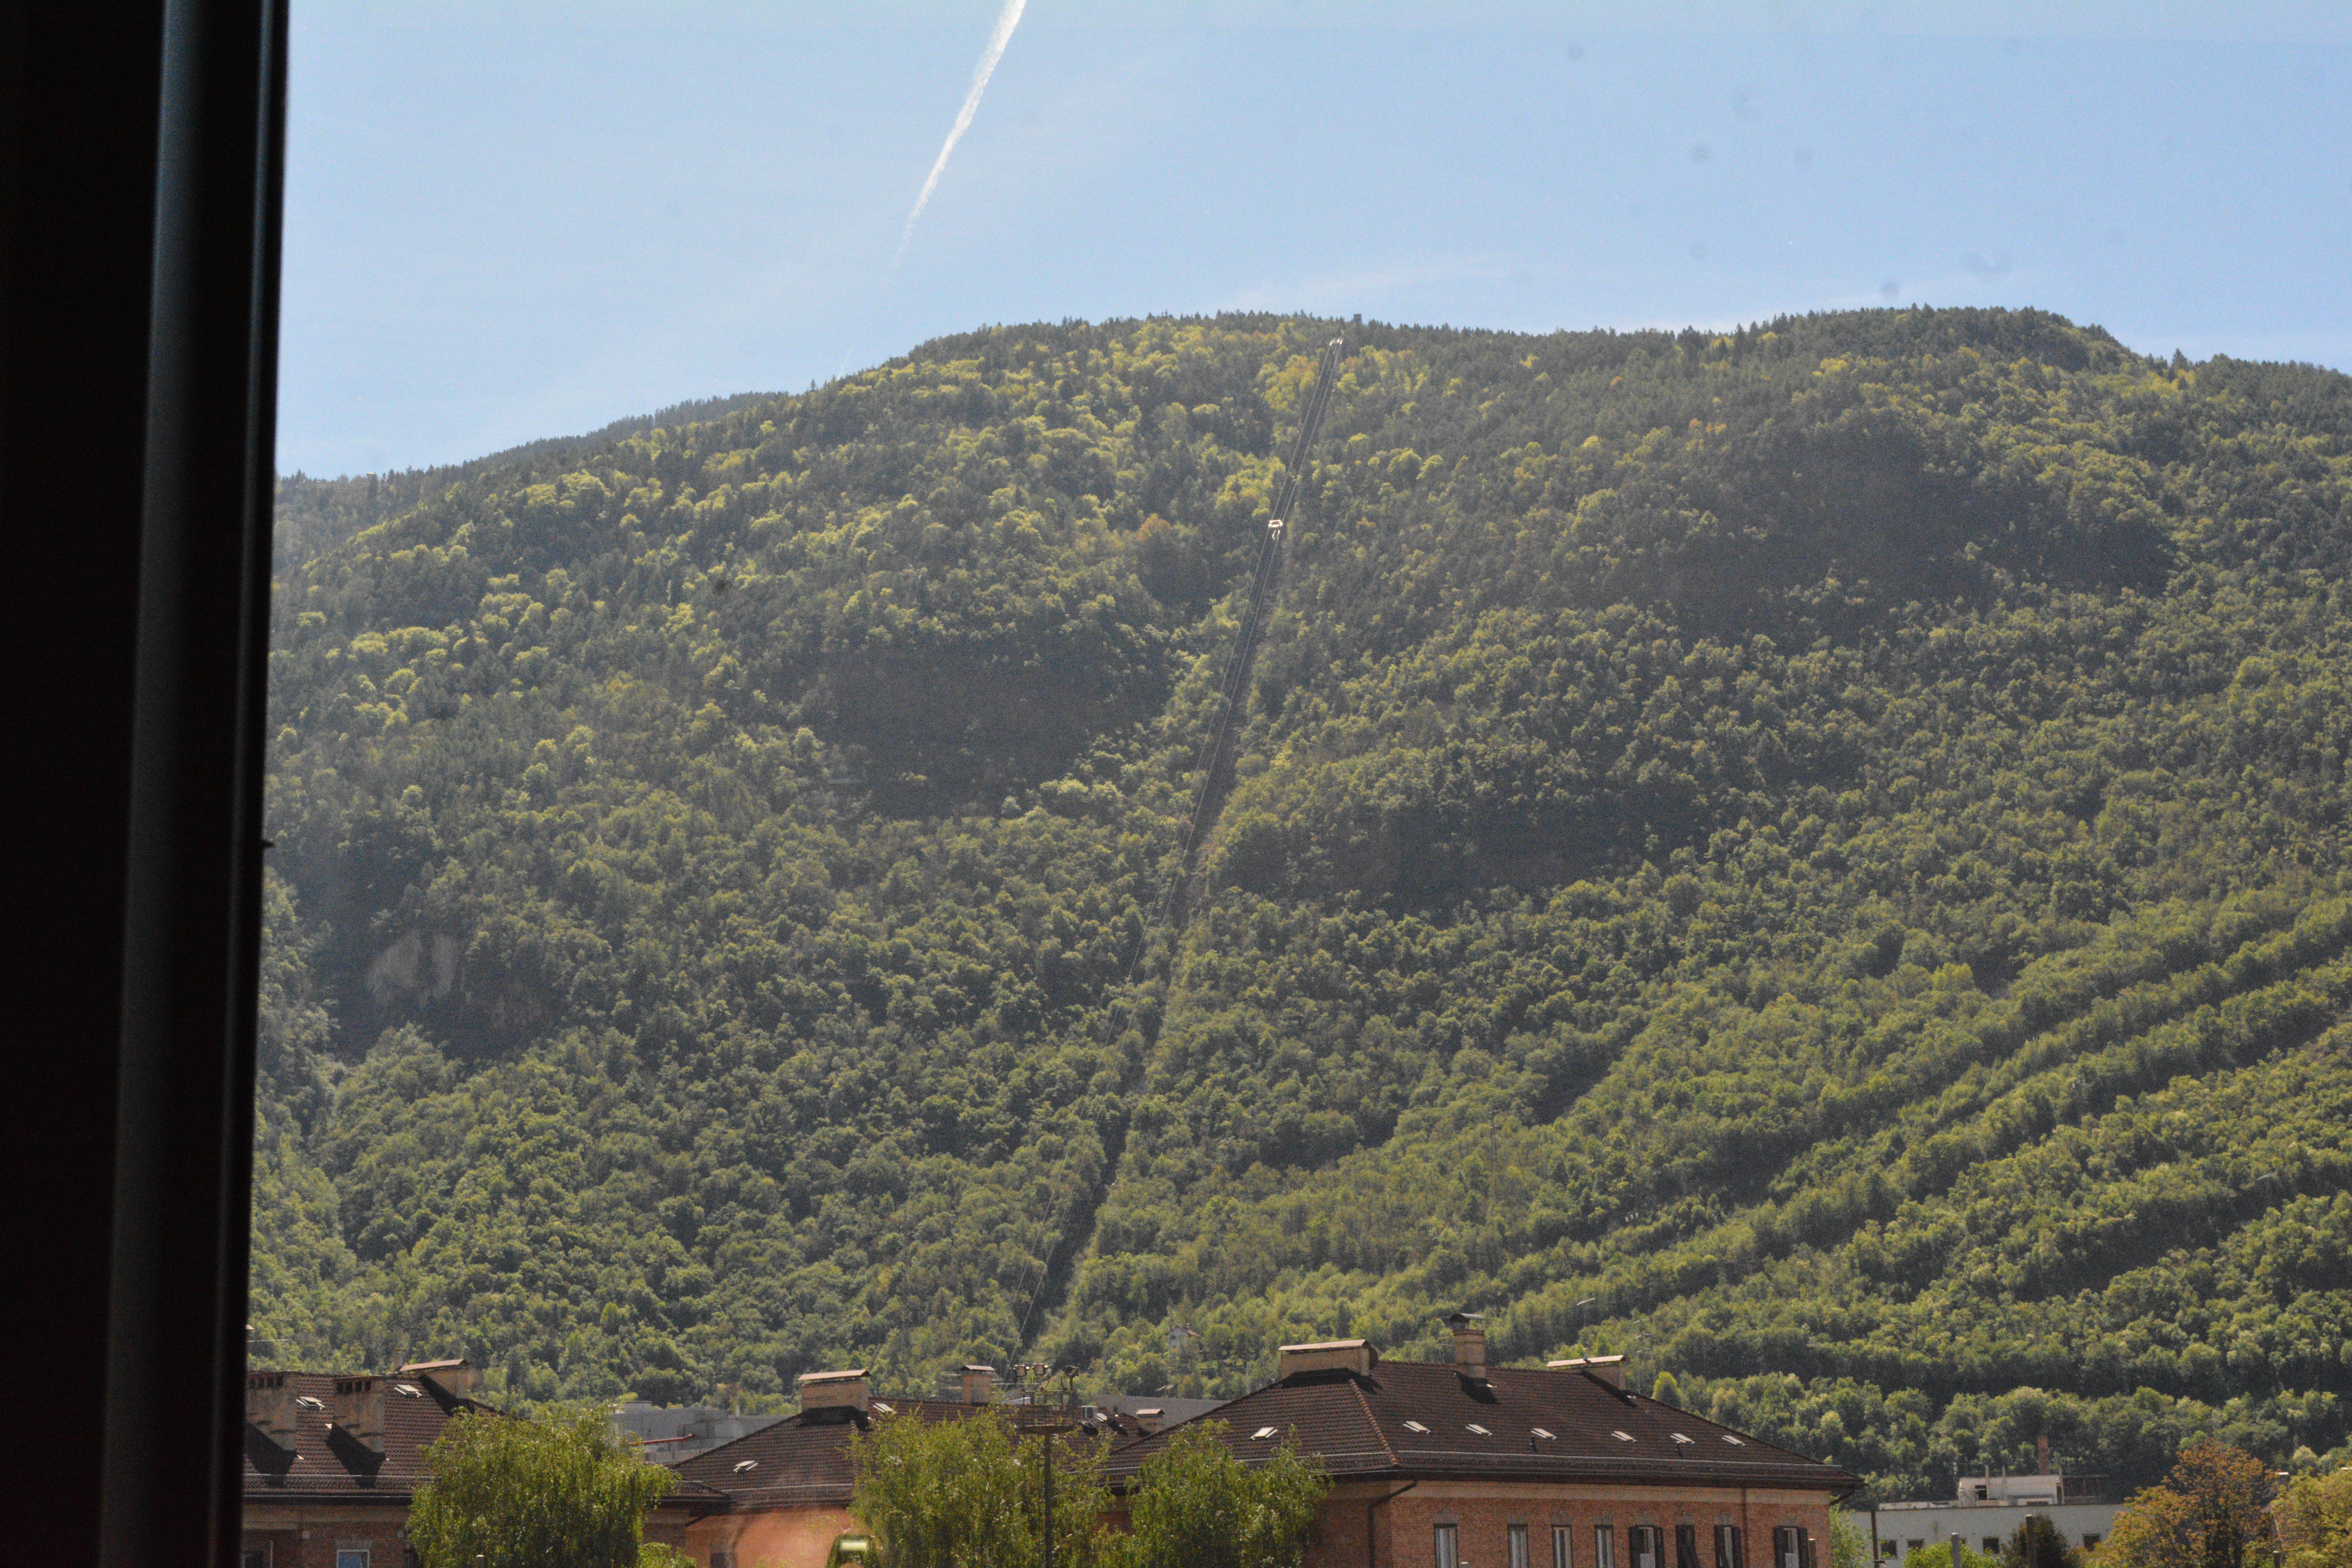
landscape, mountain, hill, valley, mountain range, terrain, ridge, road trip, plateau, rural area, mountainous landforms